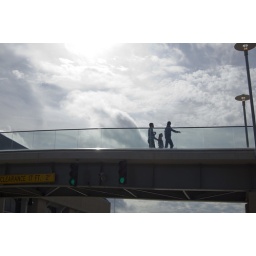
People cross over road